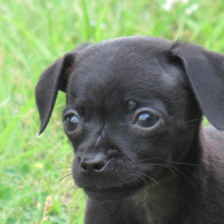
Label: animals